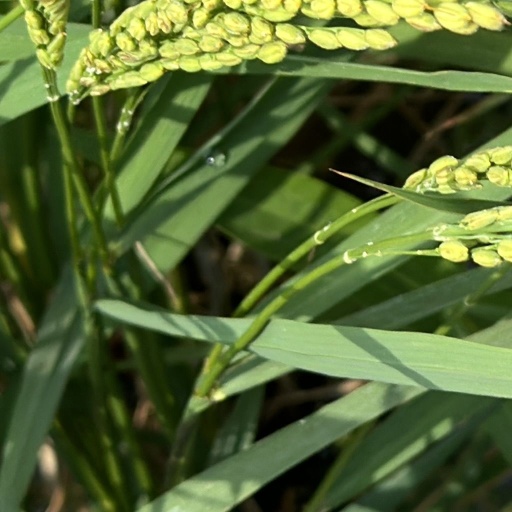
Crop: rice